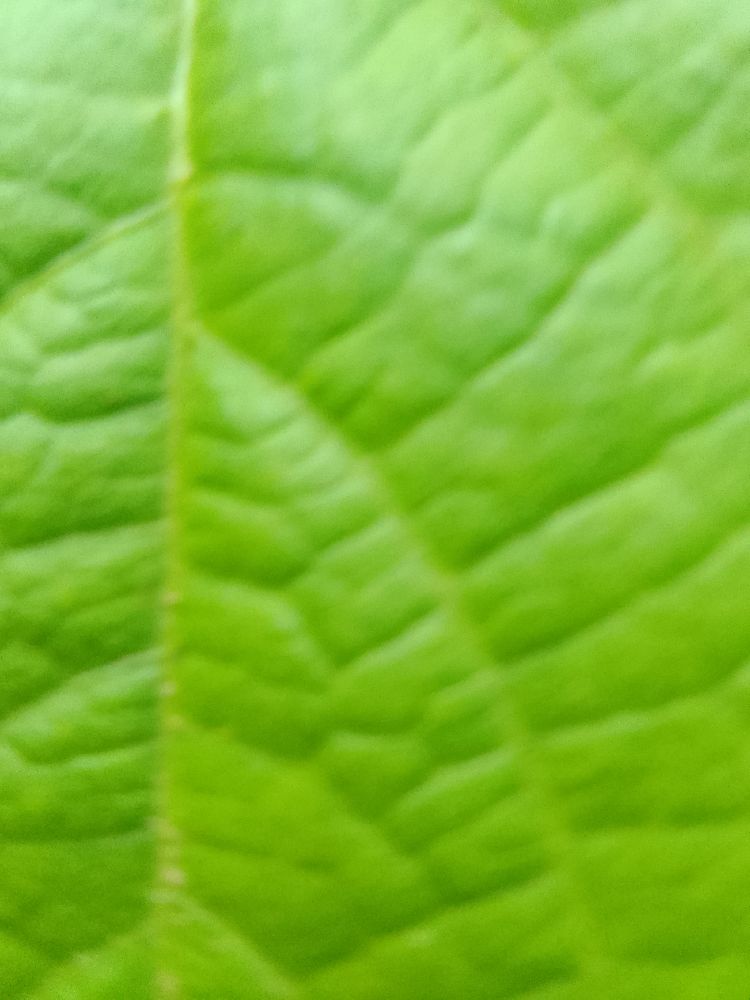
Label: healthy